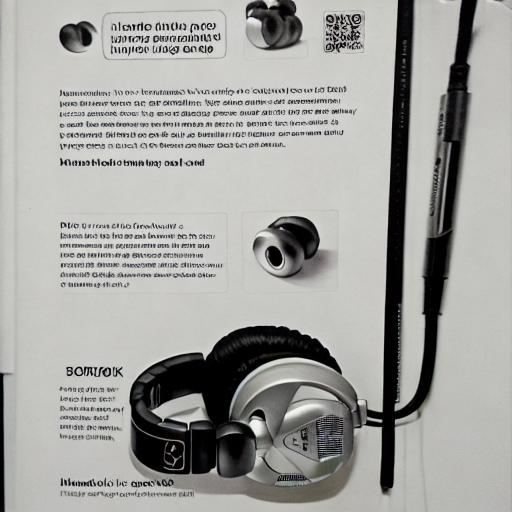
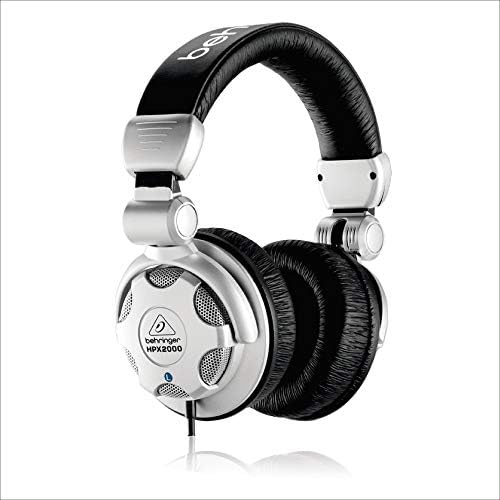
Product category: headphones
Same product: no